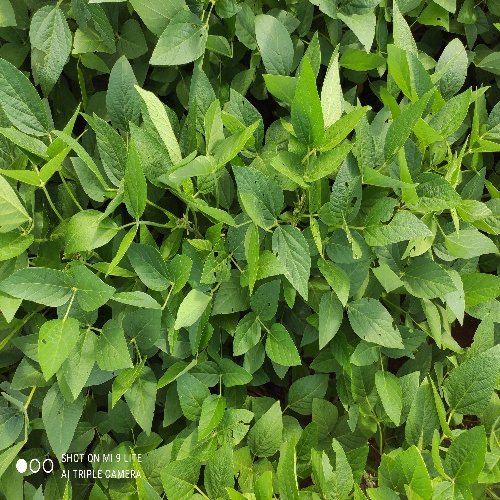
Label: Caterpillar